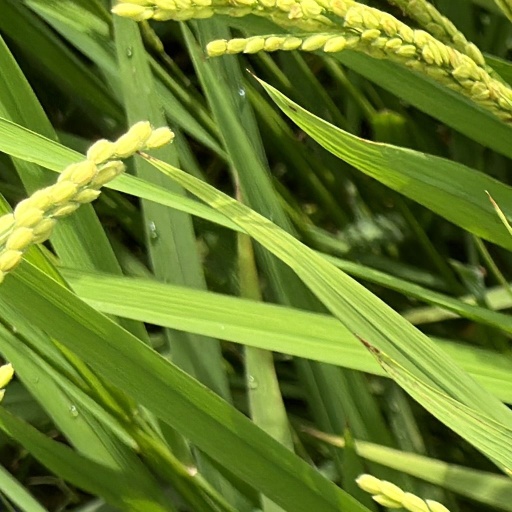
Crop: rice